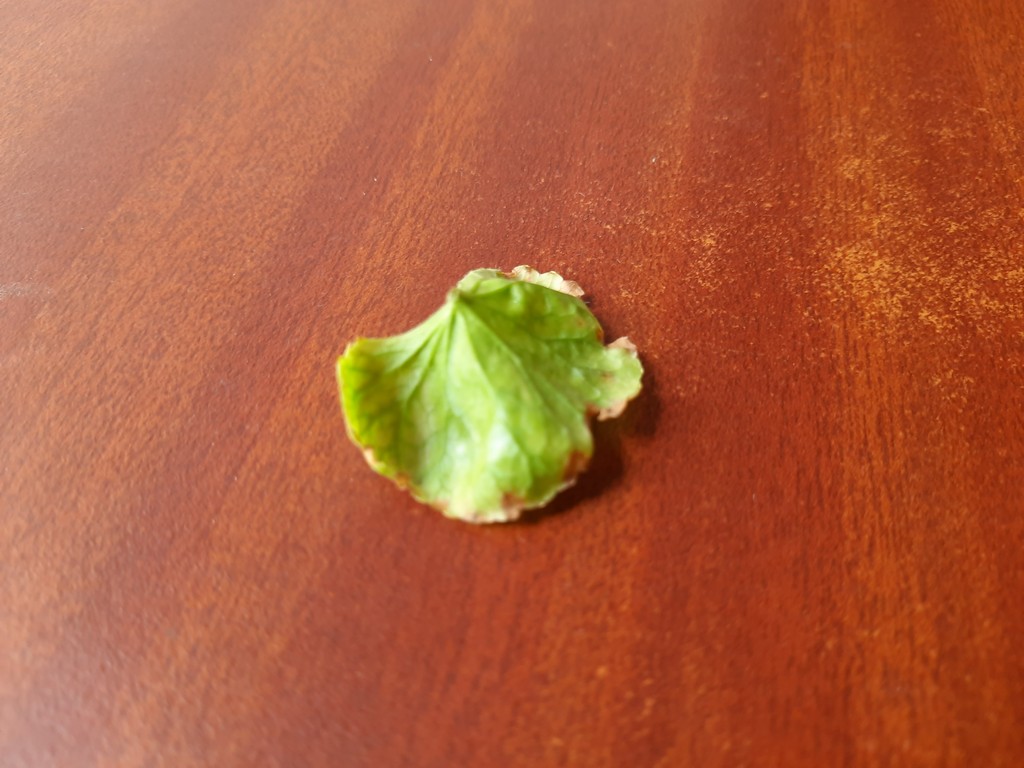
Label: Unhealthy